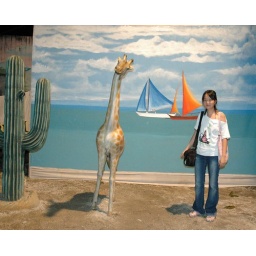
giraffe in a beach with sailboats and a cactus on the side